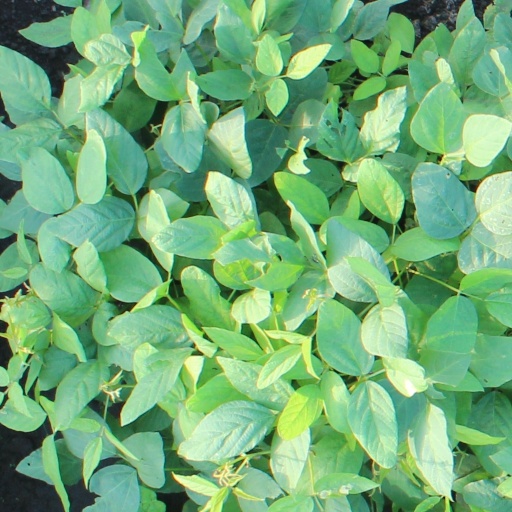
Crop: soybean